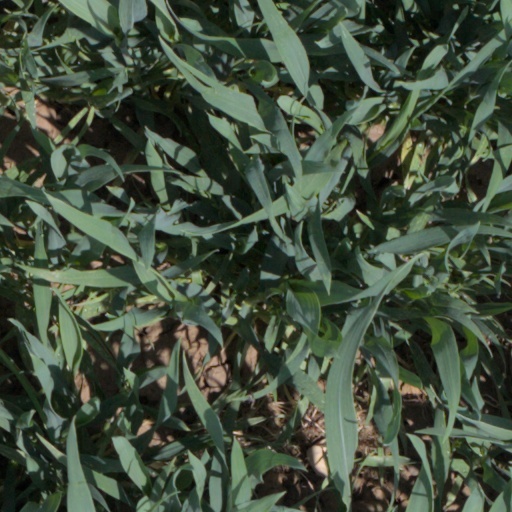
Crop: wheat